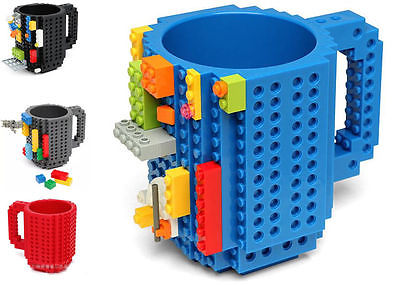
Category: mug